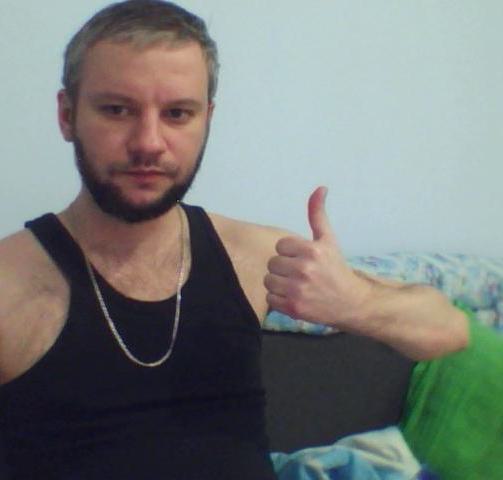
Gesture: like